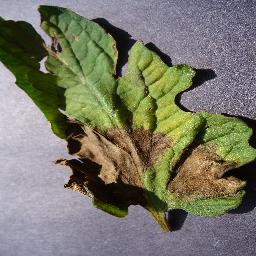
Label: Tomato___Late_blight